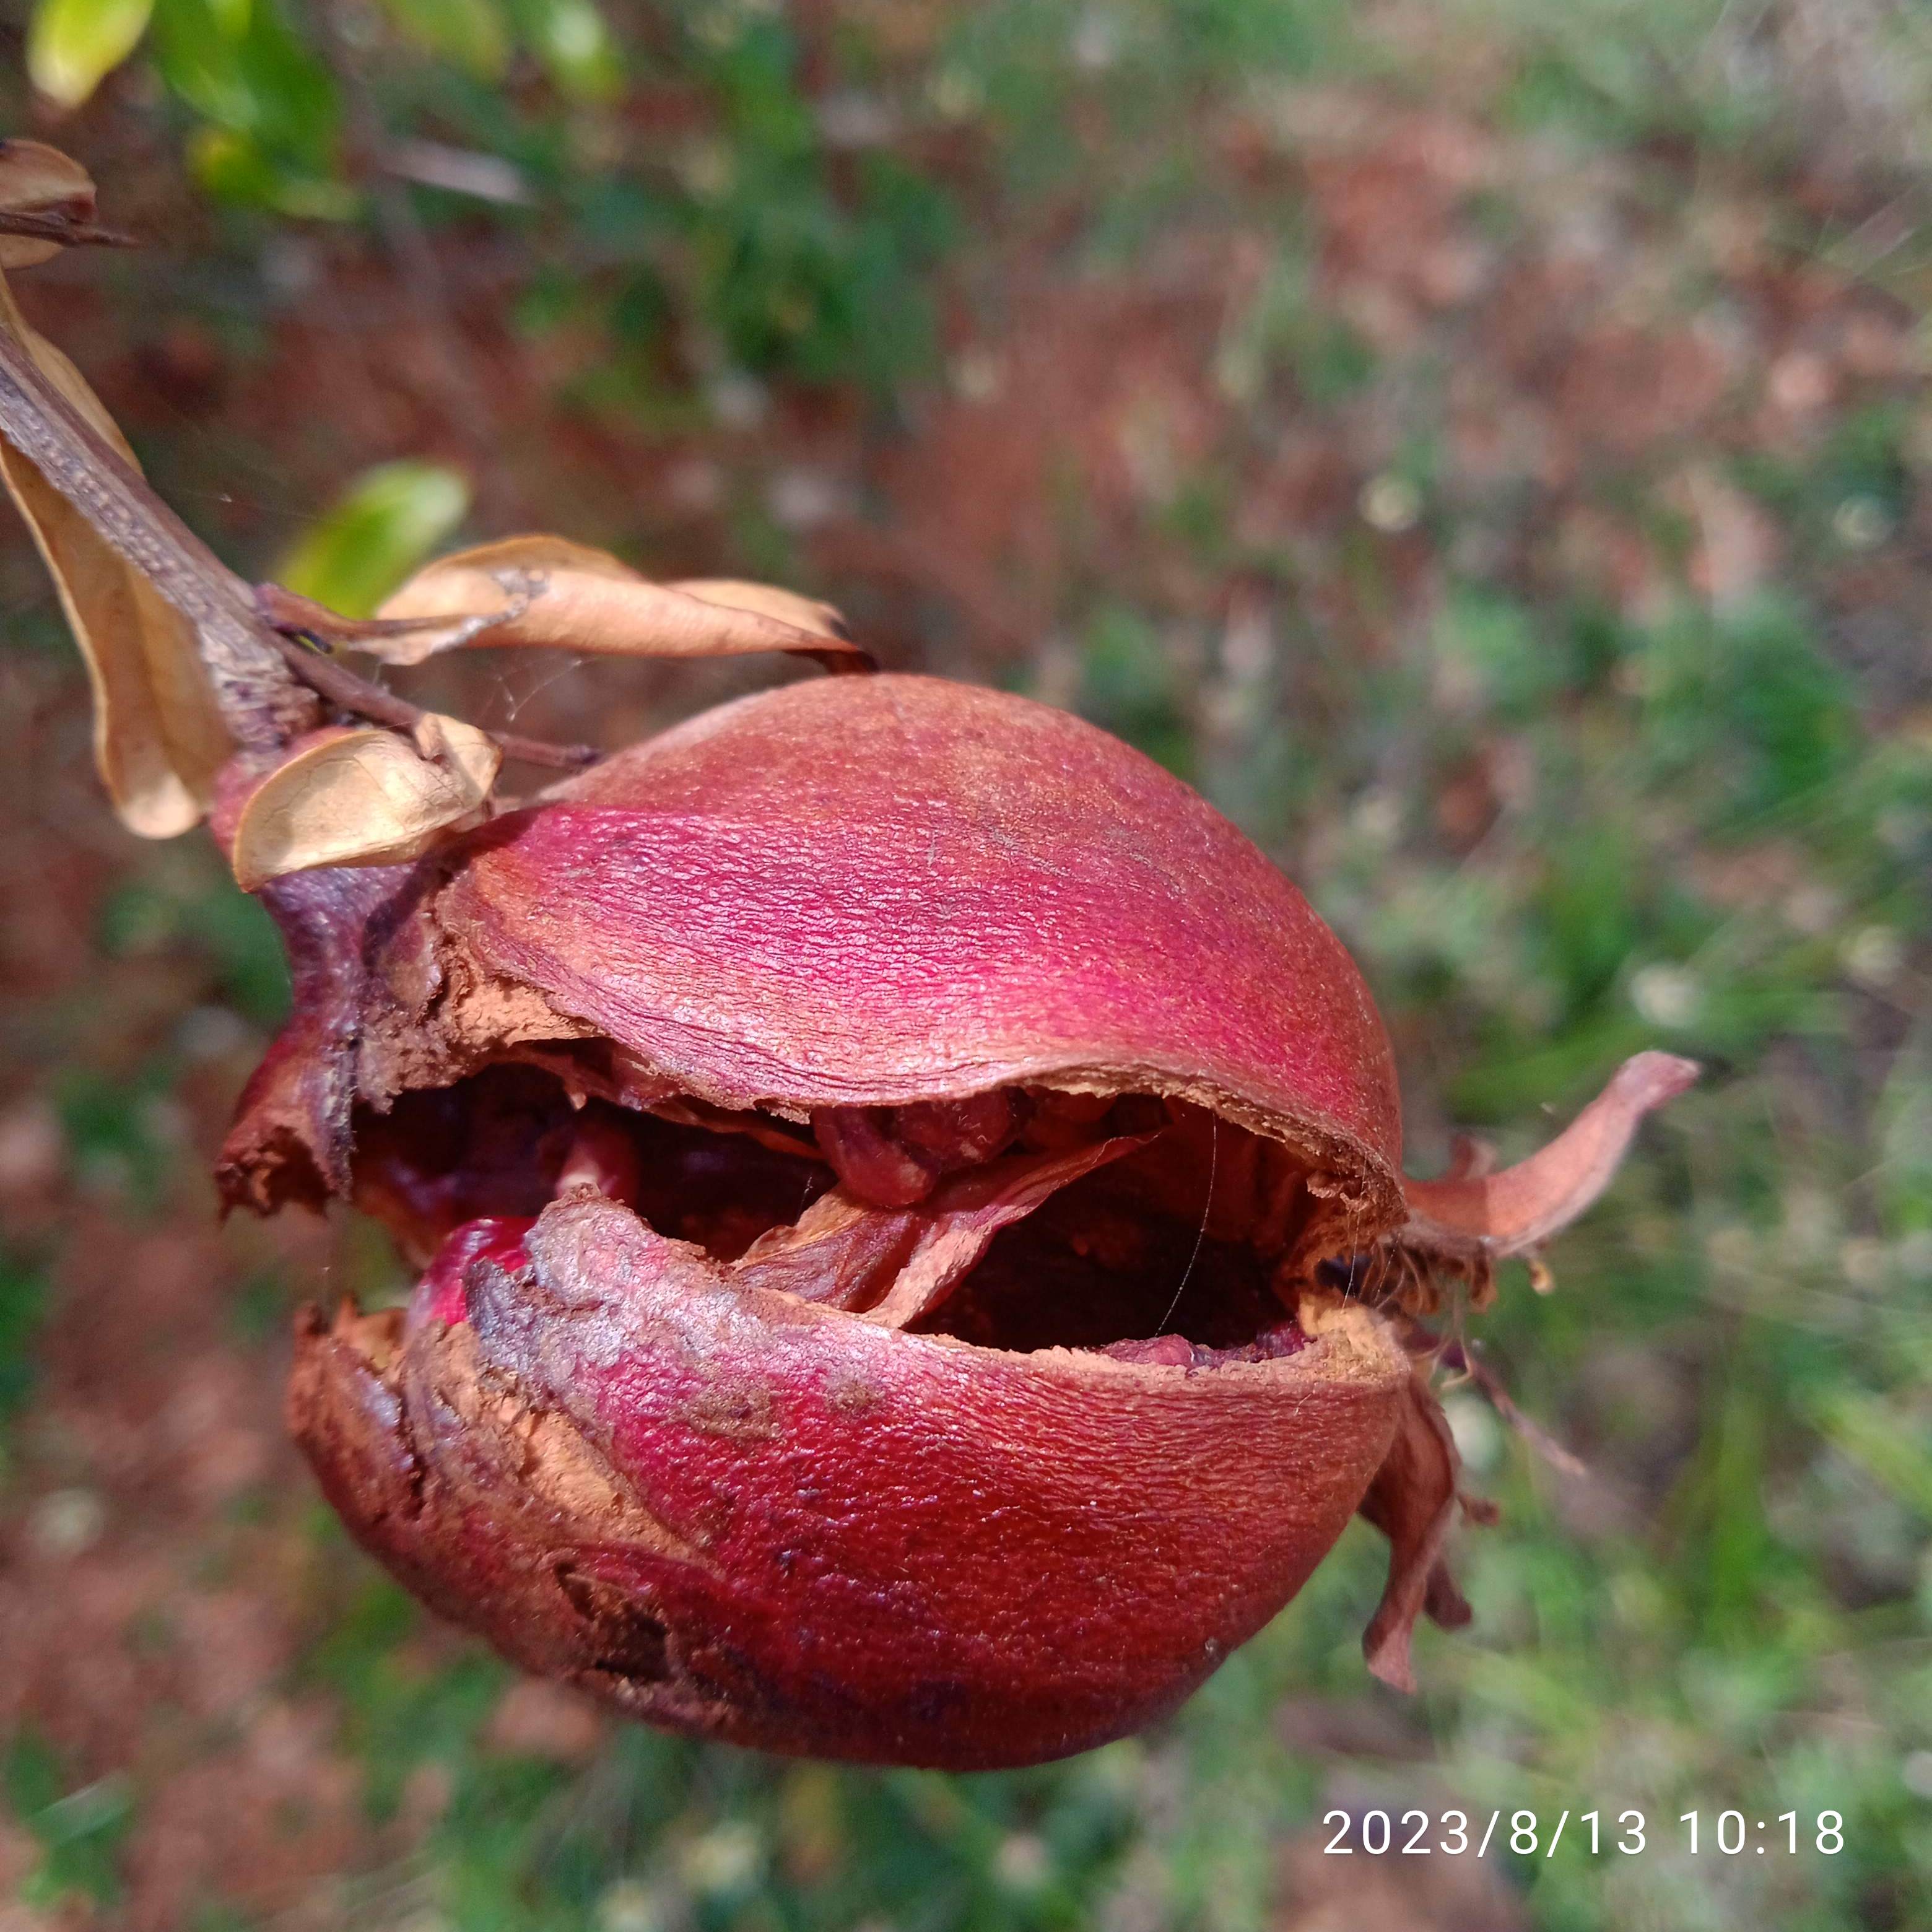
Label: Bacterial_Blight